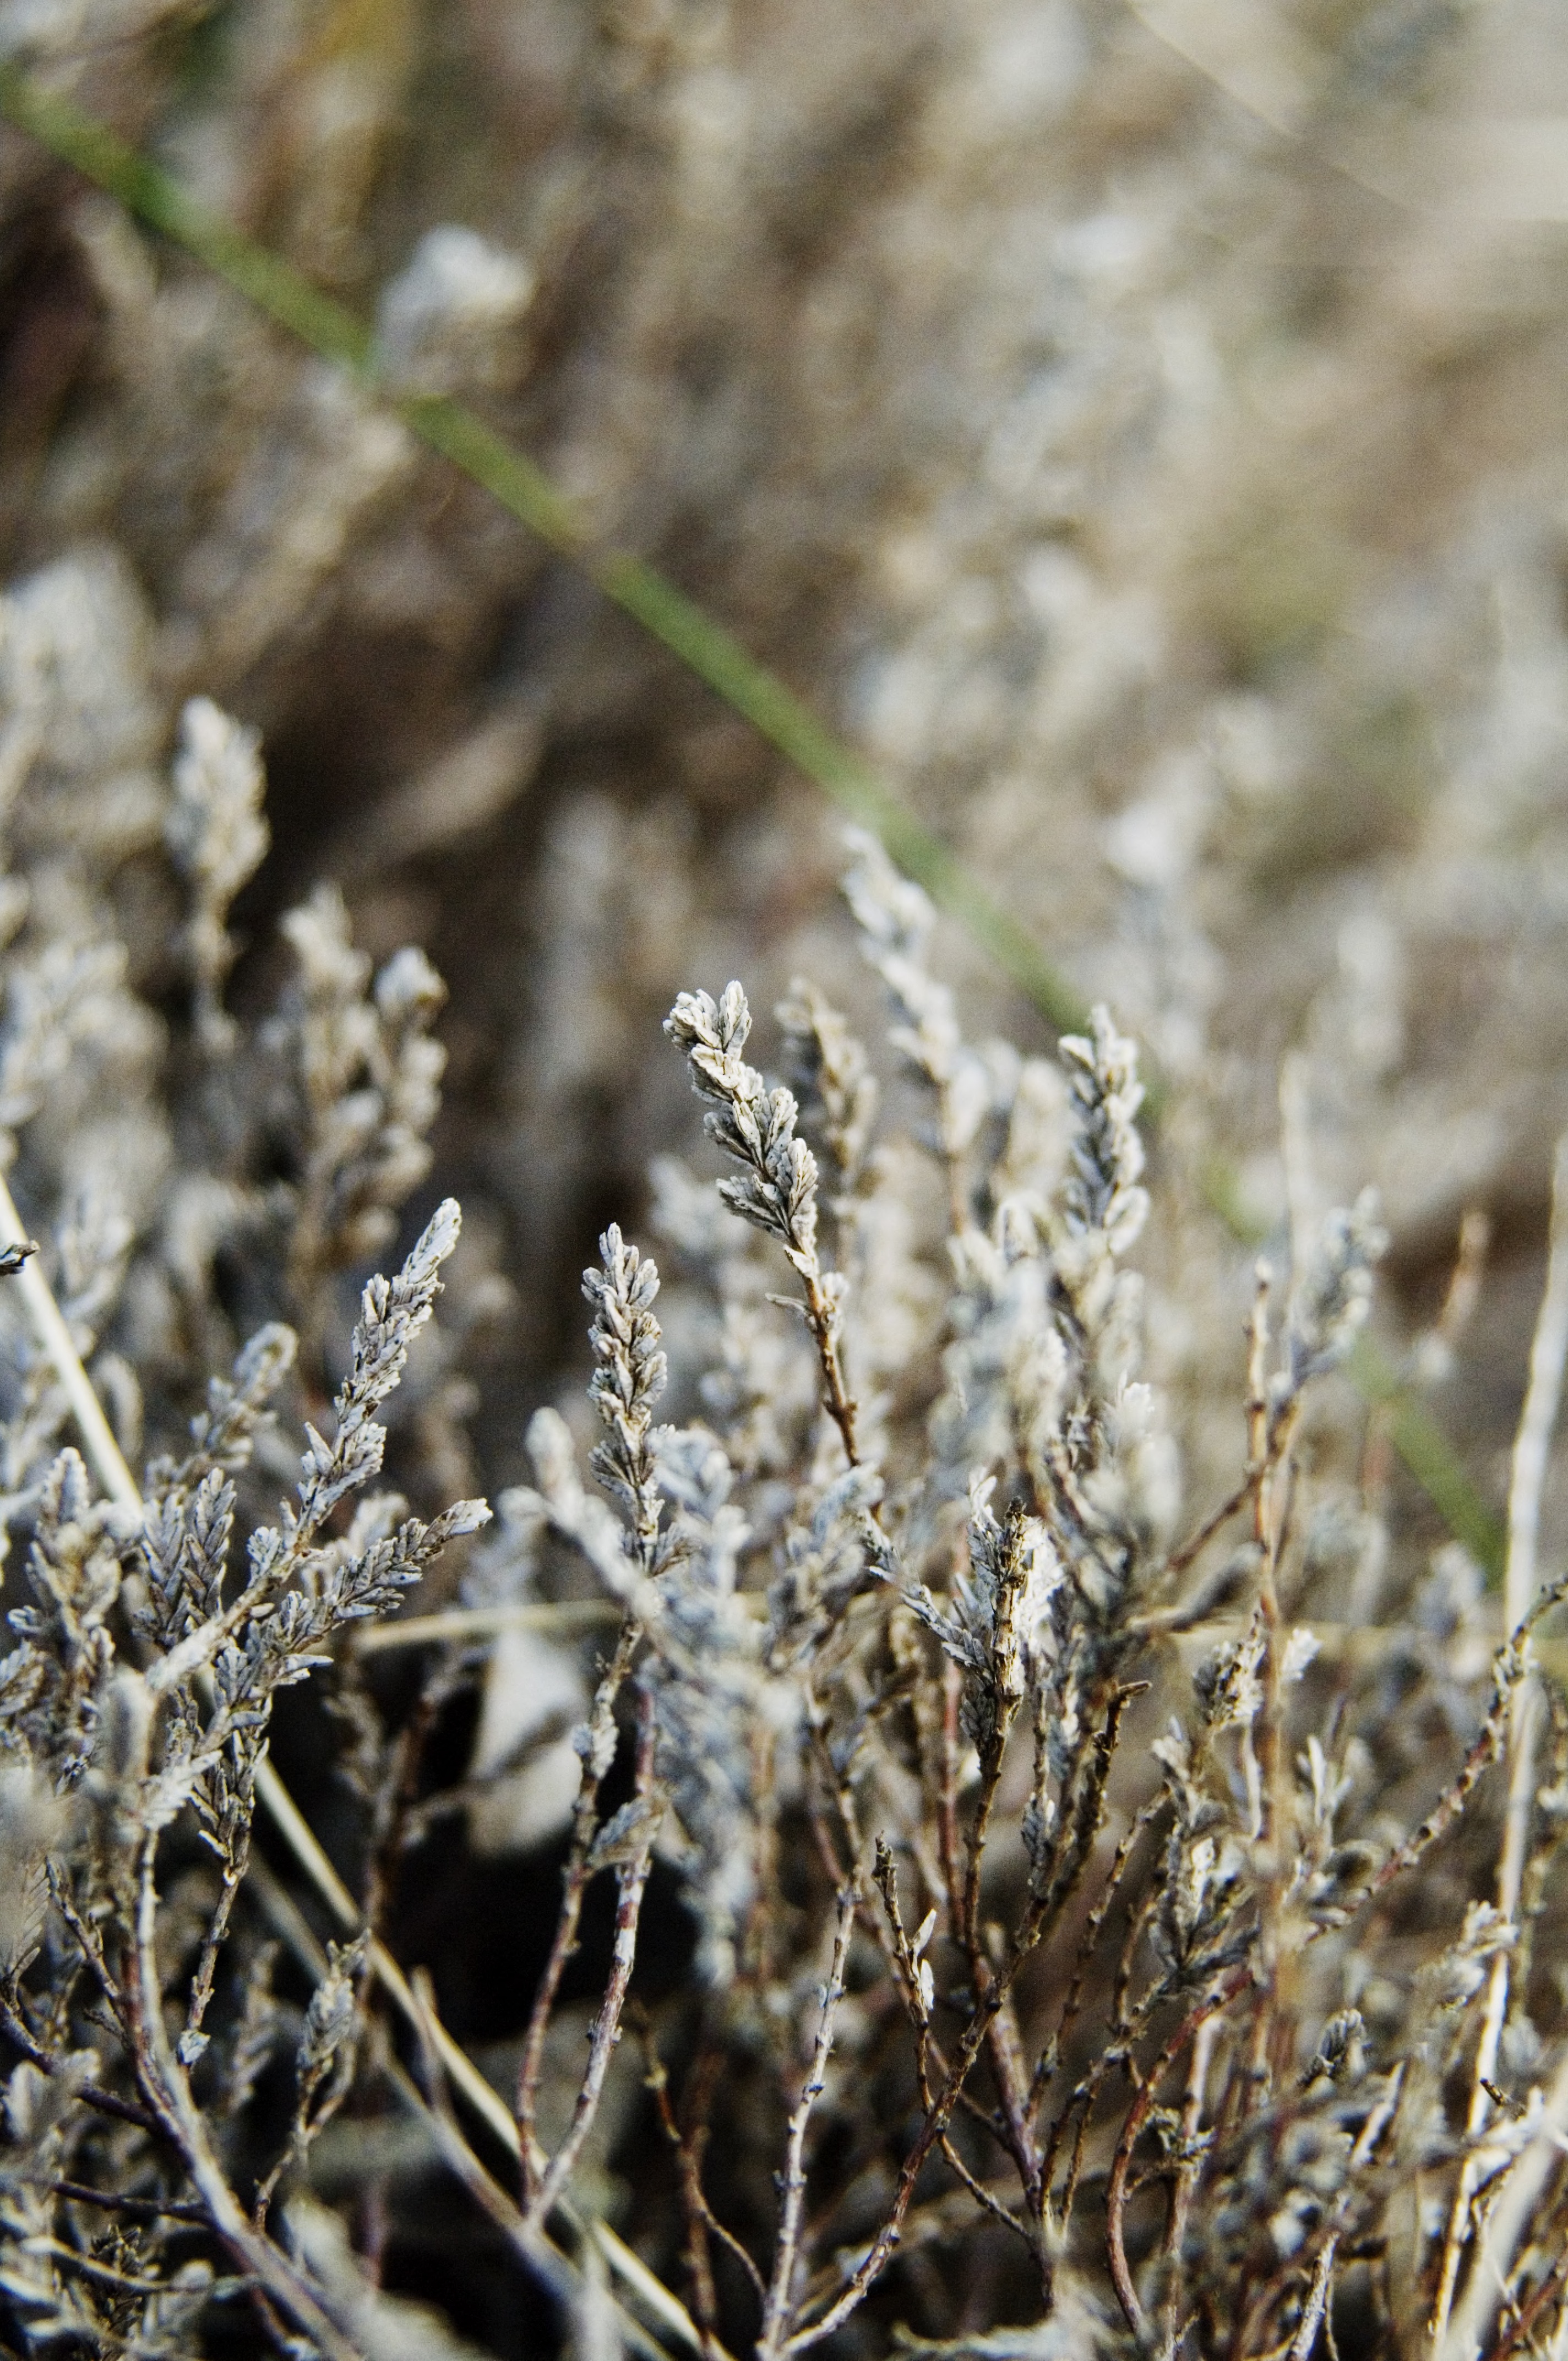
tree, nature, grass, branch, winter, plant, leaf, flower, frost, floral, spring, autumn, soil, flora, season, botanical, twig, wildflower, close up, macro photography, grass family, plant stem